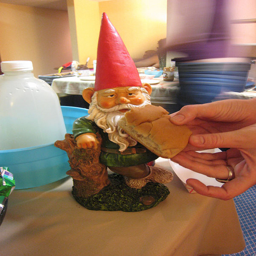
A hand is holding a sandwich next to a gnome.
Someone trying to feed a figurine a piece of bread.
A gnome statue being fed a hot dog bun.
A person feeding a garden gnome a piece of bread
a person is trying to feed a bun to a Christmas gnome.